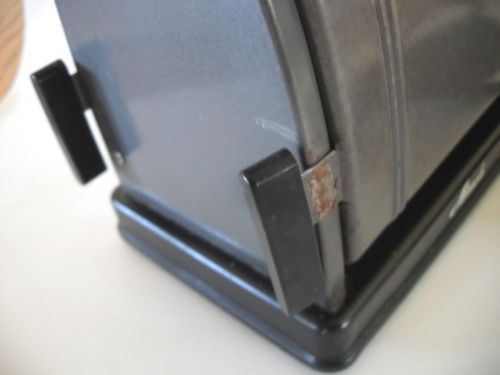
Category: toaster